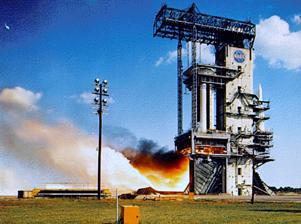
Building: Propulsion and Structural Test Facility
Country: United States of America
Year built: 1957
United States historic place Propulsion and Structural Test Facility U.S. National Register of Historic Places U.S. National Historic Landmark Propulsion and Structural Test Facility at the George C. Marshall Space Flight Center. Show map of Huntsville, Alabama Show map of Alabama Show map of the United States Location Marshall Space Flight Center , Huntsville, Alabama Coordinates 34°37′31.5″N 86°39′30.8″W / 34.625417°N 86.658556°W / 34.625417; -86.658556 Area less than one acre Built 1957 ( 1957 ) Architect Heinz Hilten of the U.S. Army NRHP reference No. 85002804 Significant dates Added to NRHP October 3, 1985 Designated NHL October 3, 1985 The Propulsion and Structural Test Facility , also known as Building 4572 and the Static Test Stand , is a rocket testing facility of the George C. Marshall Space Flight Center in Huntsville, Alabama .  Built in 1957, it was the site where the first single-stage rockets with multiple engines were tested. It was declared a National Historic Landmark in 1985 for its role in the development of the United States space program. Description and history Building 4572 is located in the Marshall Space Flight Center's East Test Area.  Its frame is of steel, with a concrete foundation and concrete load frame.  It is 175 feet (53 m) in height, resting on a base that measures 20 by 30 feet (6.1 m × 9.1 m).  It is surrounded by support facilities, and is accompanied by Building 4573, a gantry crane with a capacity of 45 tons.  The stand can be configured to either support solid rocket booster testing, or liquid-fueled rockets powered by liquid oxygen or kerosene up to 82 feet (25 m) in height and 22 feet (6.7 m) in diameter. This facility was built in 1957 by the Army Ballistic Missile Agency and was the primary center responsible for the development of large vehicles and rocket propulsion systems.  The Saturn Family of launch vehicles was developed here under the direction of Wernher von Braun .  The Saturn V remains the most powerful launch vehicle ever brought to operational status, from a height, weight and payload standpoint. The facility was planned to undergo modifications in the 2010s in anticipation of its use for testing a new generation of rockets. See also List of National Historic Landmarks in Alabama References